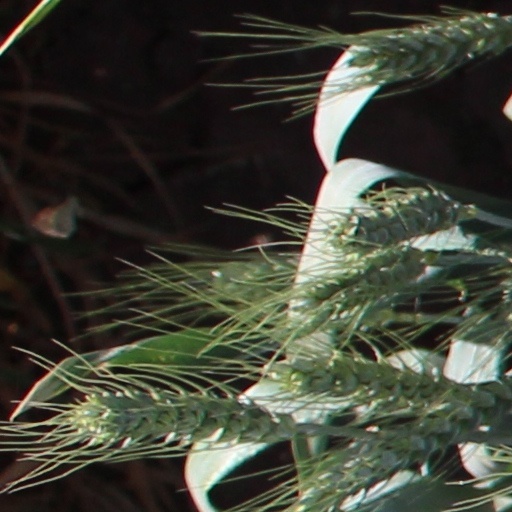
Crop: wheat